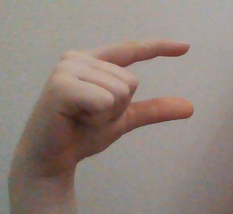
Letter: dal